Pig Tail Bridge

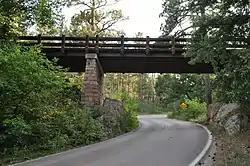

The Pig Tail Bridge is a bridge in Custer County, South Dakota, United States, which was built around 1930. Located in Wind Cave National Park, it is a spiral bridge. It was listed on the National Register of Historic Places in 1995.